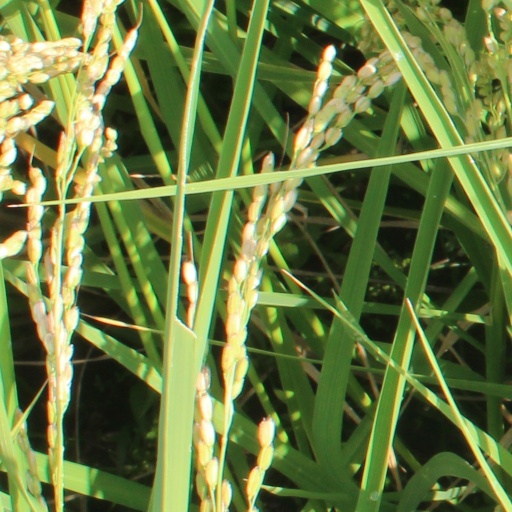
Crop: rice